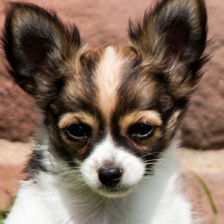
Label: animals